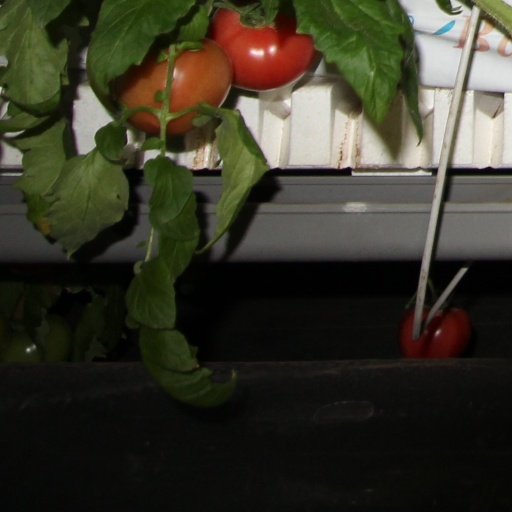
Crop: tomato